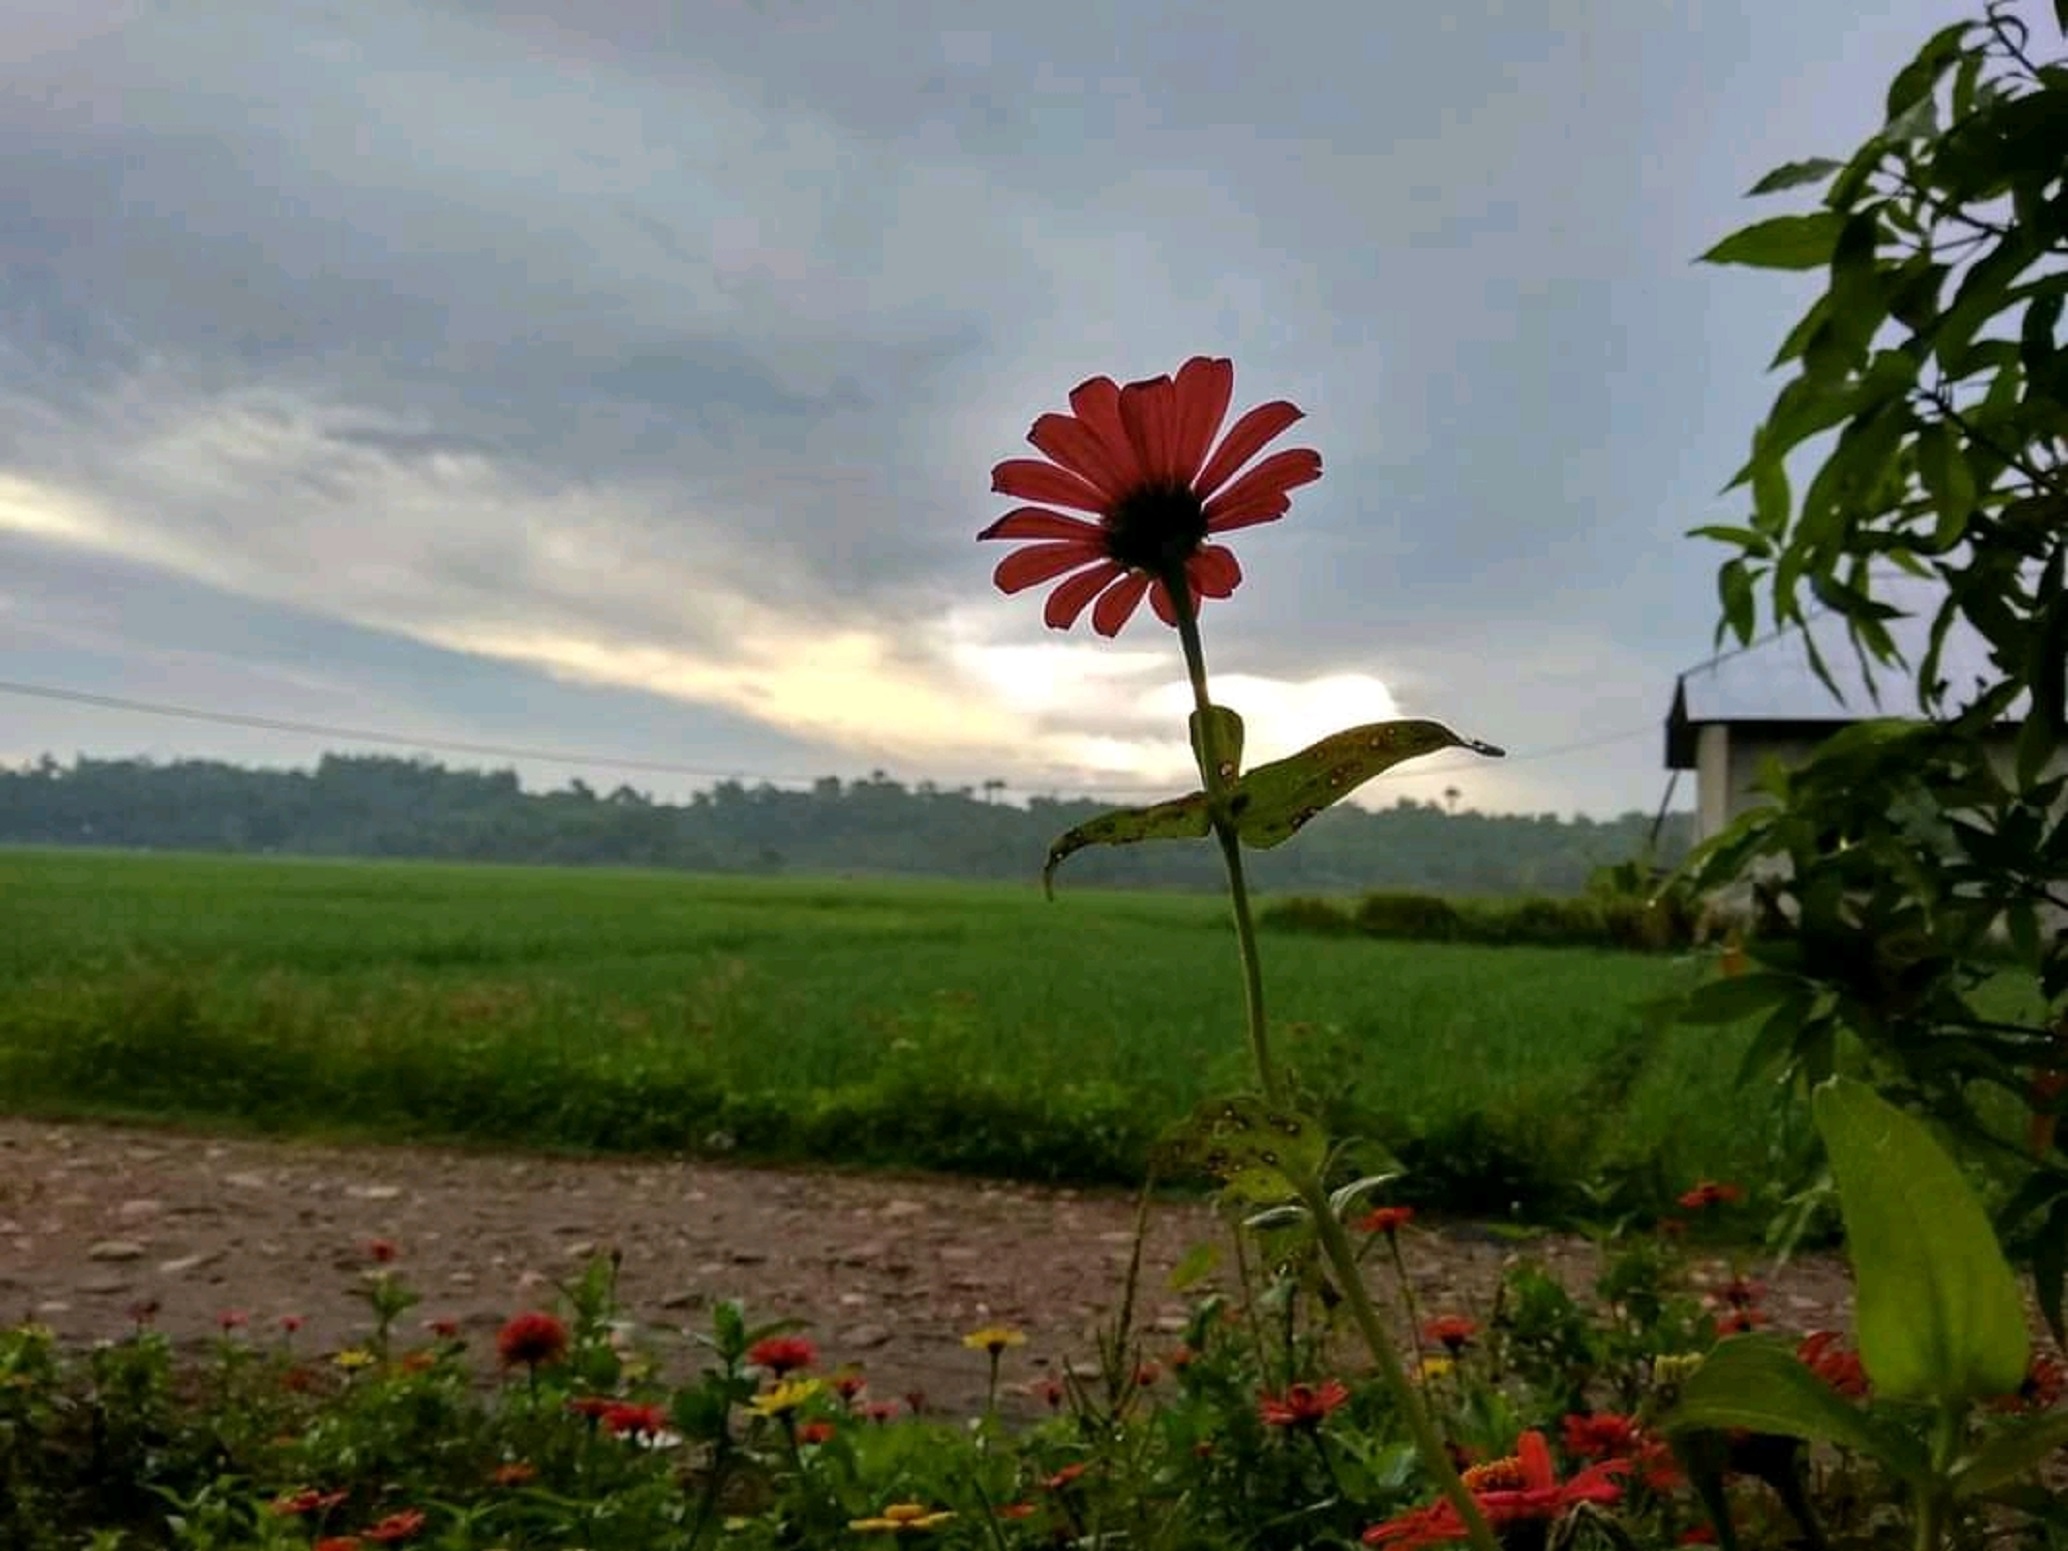
nature, sky, flower, cloud, plant, natural landscape, morning, flowering plant, botany, wildflower, petal, landscape, rural area, summer, grass, meadow, field, meteorological phenomenon, gerbera, horizon, wind, coquelicot